Andy Barrett

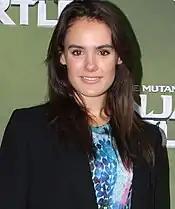
Cassie Howarth ("pictured") plays Andy's love interest Hannah Wilson.

The show decided to renew the partnership between Andy and Hannah. She asks Andy to meet with her, feeling confused Andy asks Denny Miller (Jessica Grace Smith) how Hannah feels. But Denny still blames Andy for Casey's death and lies to him. Andy sleeps with Neive Devlin (Jolene Anderson) in retaliation.